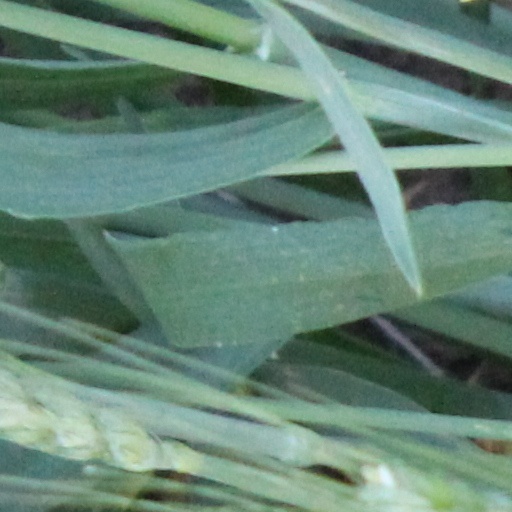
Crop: wheat